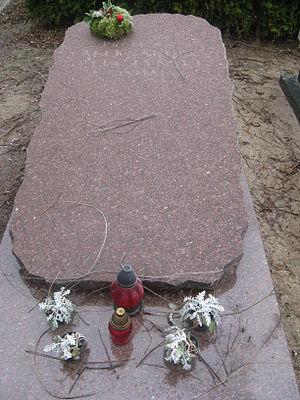
Aleksander Pełczyński, né le 2 juillet 1932 à Tarnopol et mort le 20 décembre 2012, est un mathématicien polonais.